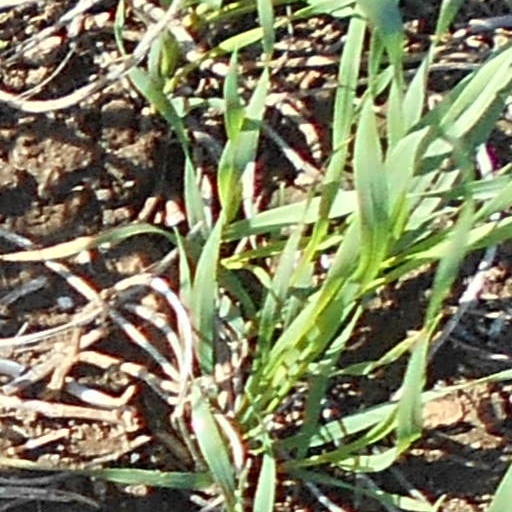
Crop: wheat